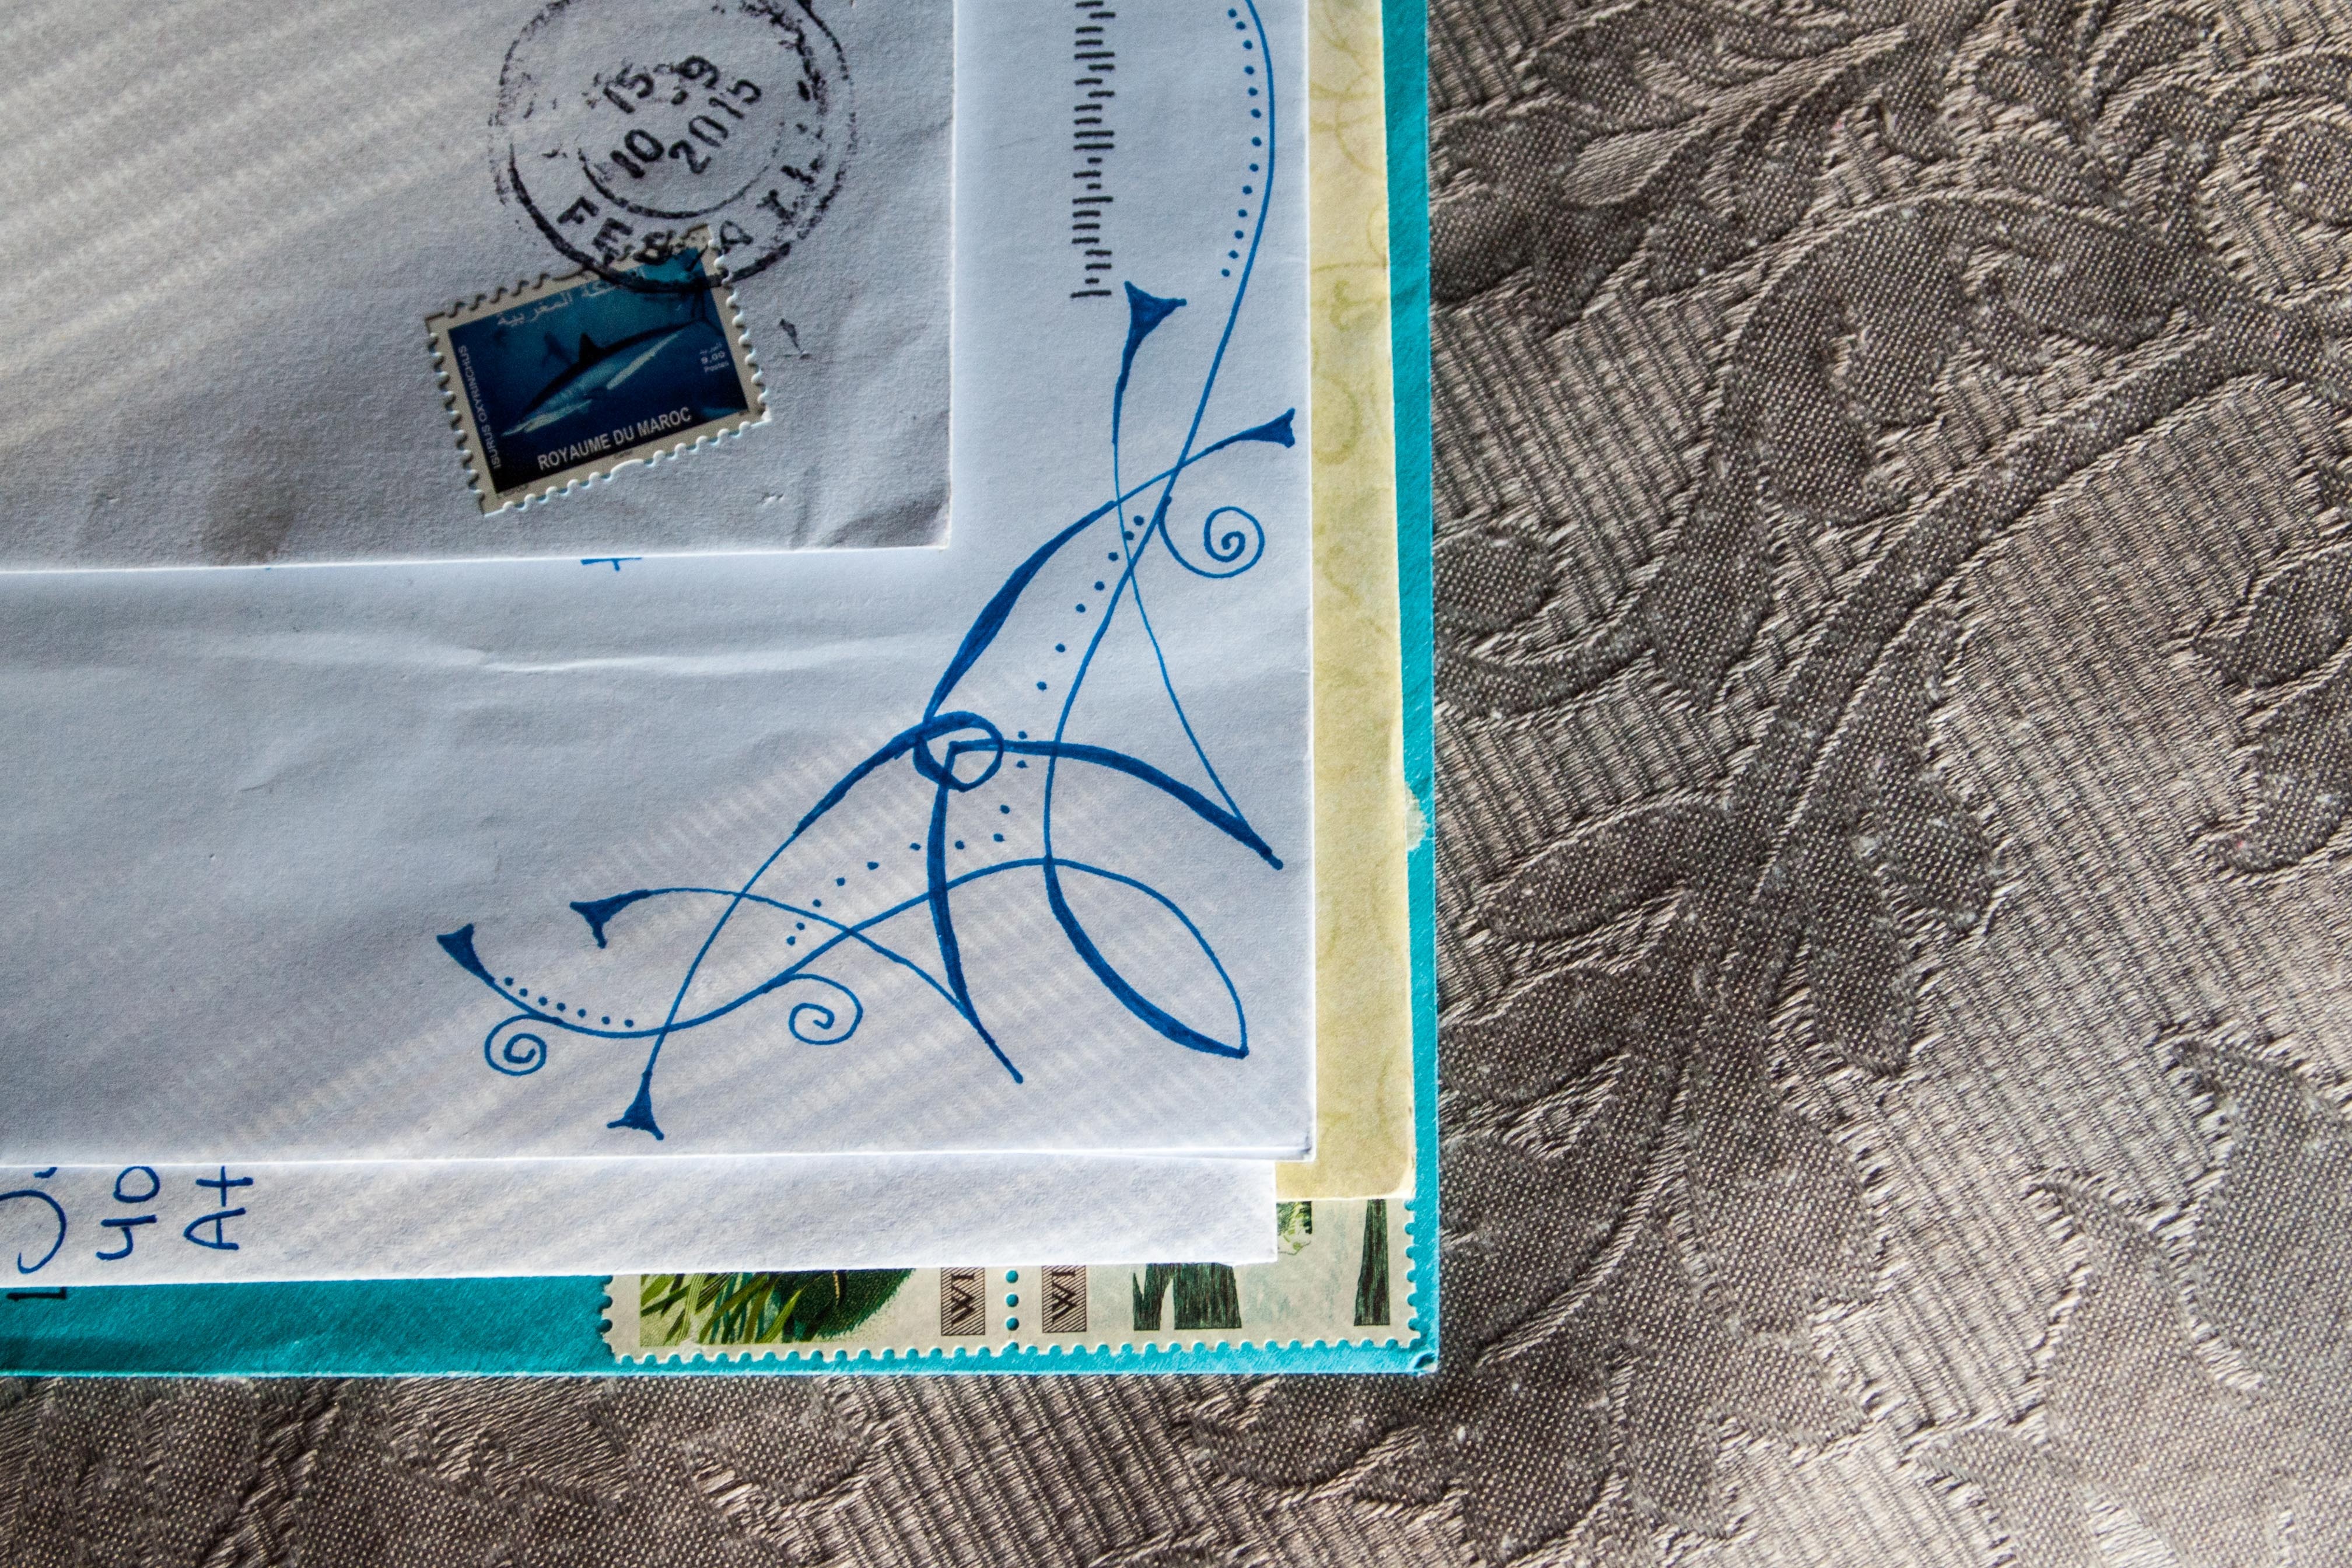
post, letter, stamp, communication, blue, paper, card, envelope, mail, textile, art, sketch, drawing, message, postal, postage, mailing, postmark, send, correspondence